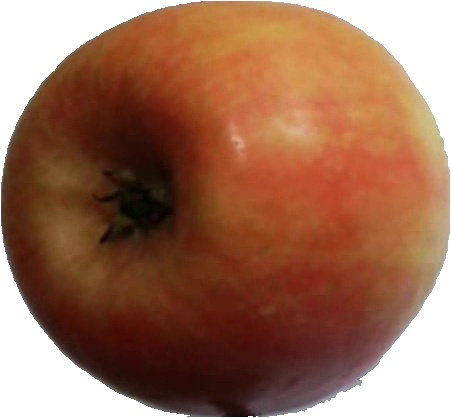
Label: apple_pink_lady_1